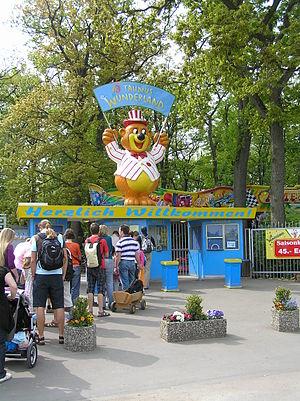
Taunus Wunderland est un parc d'attractions situé à Schlangenbad, au nord de Wiesbaden, dans le Hesse.